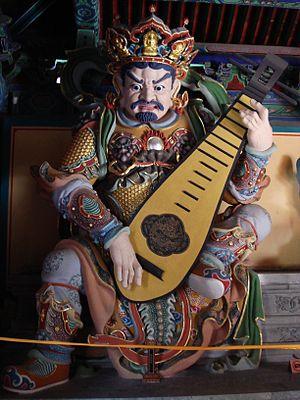
Les Quatre Rois célestes, sont les gardiens des horizons et de la loi bouddhique en Chine. Ces dieux sont également répandus dans les lieux où le bouddhisme est d'influence chinoise. Au Tibet, où ils sont appelés en tibétain : རྒྱལ་ཆེན་བཞི, Wylie : rgyal chen bzhi, au Japon où ils sont appelés shitennō, ils sont également appelés en sanskrit ：Catur maharaja kayikas.